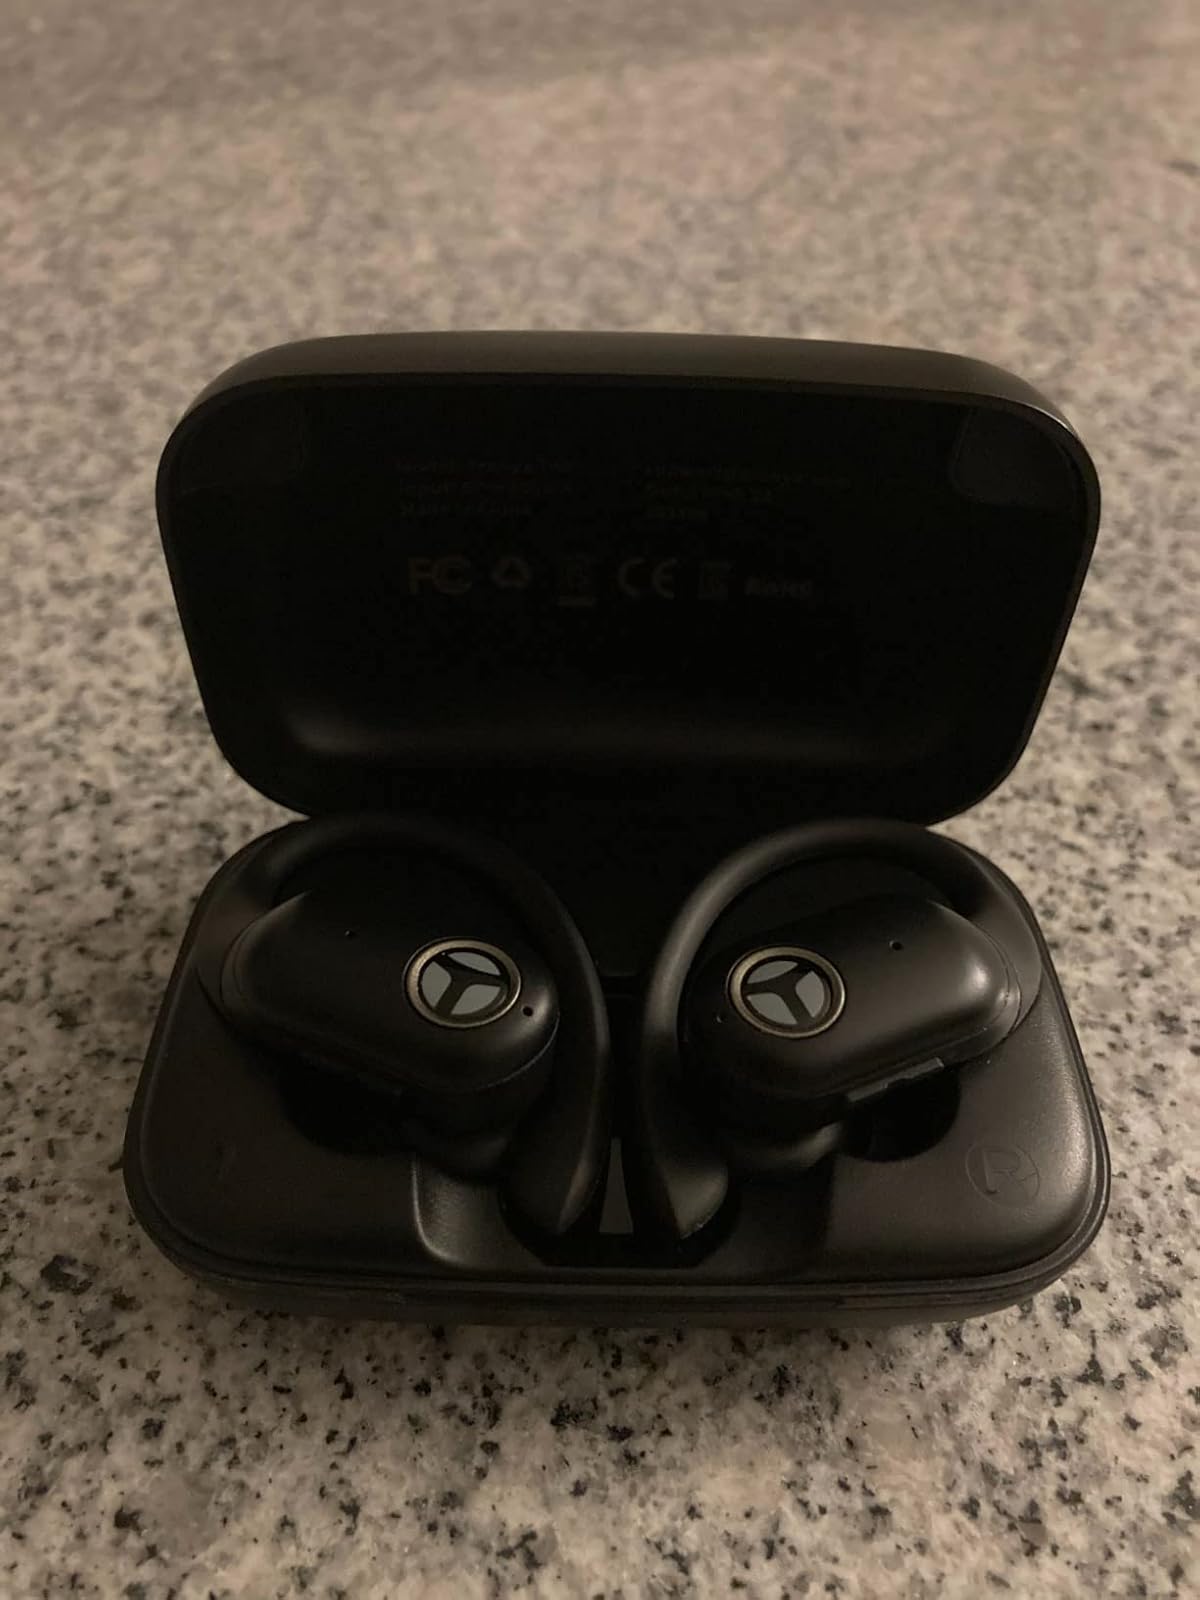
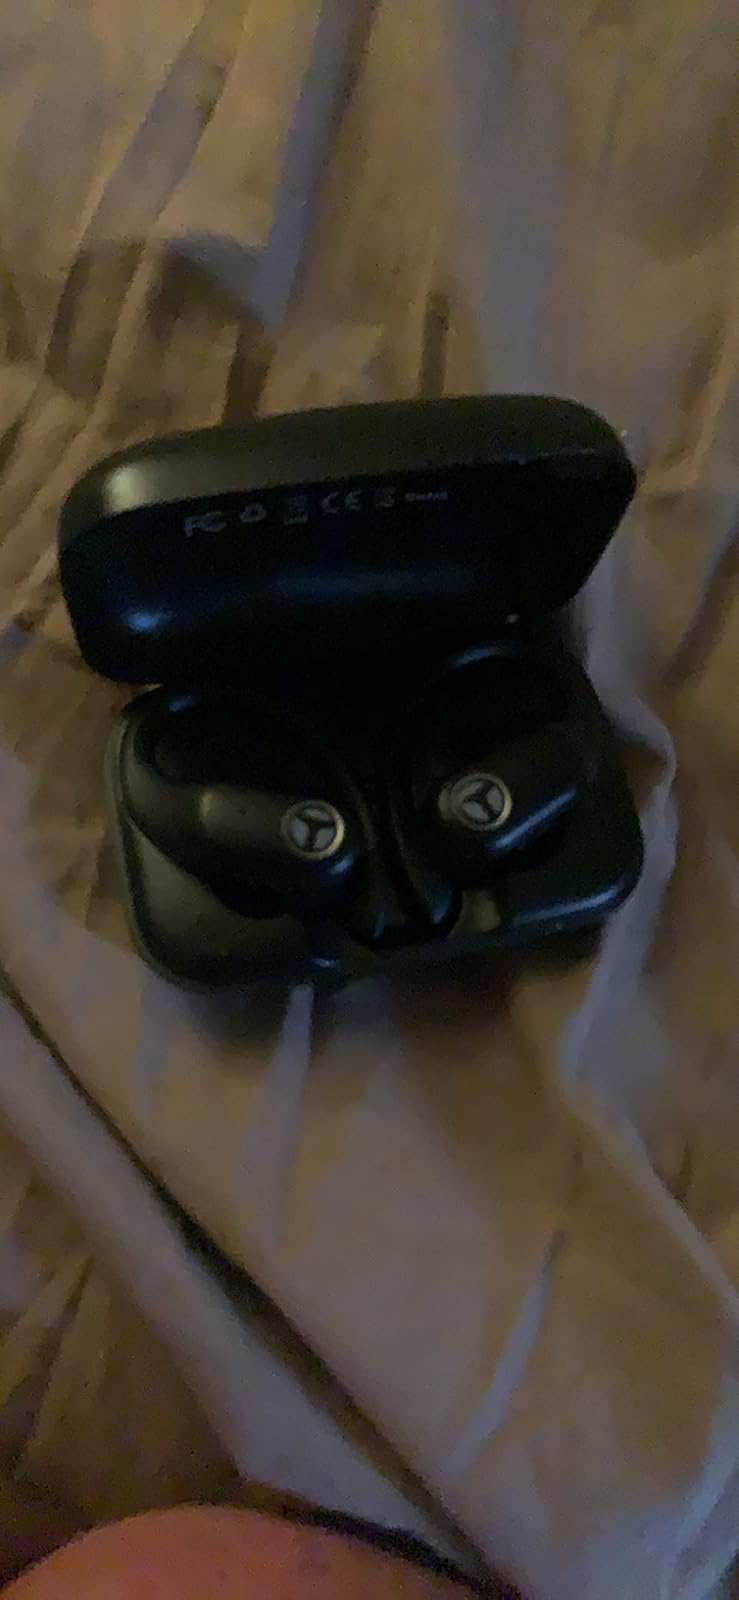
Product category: earbuds
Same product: yes